333 North Water

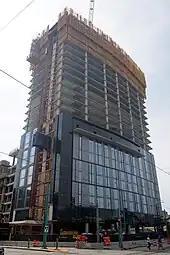
333 North Water under construction in September 2023

Construction on the tower began in September 2022 with expected completion in 2024. Chicago based Solomon Cordwell Buenz is serving as the lead architect for the project with Chicago-based W.E. O'Neil Construction serving as the General Contractor. As part of the project, the city of Milwaukee created a $903,000 in tax incremental finance assistance for a 210-linear foot connection to the Milwaukee Riverwalk system.